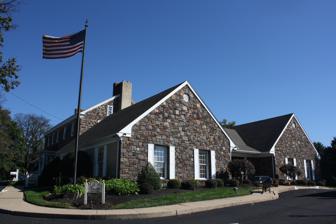
Building: Twin Trees Farm
Country: United States of America
Year built: 1779
Historic house in Pennsylvania, United States United States historic place Twin Trees Farm U.S. National Register of Historic Places Twin Trees Farm. October 2012. Show map of Pennsylvania Show map of the United States Location 905 2nd St. Pike, Richboro, Pennsylvania Coordinates 40°12′41″N 75°0′39″W / 40.21139°N 75.01083°W / 40.21139; -75.01083 Area 1 acre (0.40 ha) Built c. 1750, 1779 Architectural style Georgian NRHP reference No. 75001623 Added to NRHP June 5, 1975 Twin Trees Farm is a historic home located at Richboro , Northampton Township , Bucks County, Pennsylvania . The first section was built about 1740–1760, and is a 1 + 1 ⁄ 2 -story, one room rubble brownstone structure with an attic above.  The larger section was built in 1779, and is a 2 + 1 ⁄ 2 -story, five-bay, cut brownstone house in the Georgian style. The rear side is built of rubble fieldstone . It was added to the National Register of Historic Places in 1975. Section of Twin Trees Farm built in 1779. References